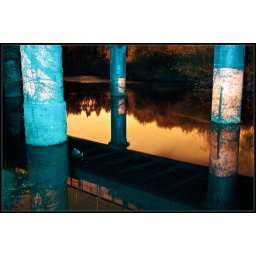
Below the train line in Horsforth where the tracks cross the River Aire.